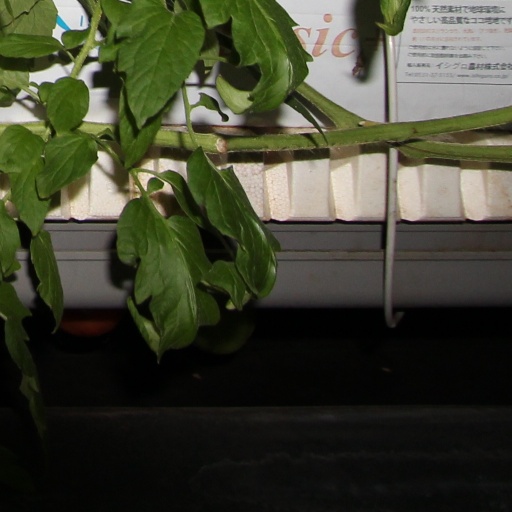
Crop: tomato